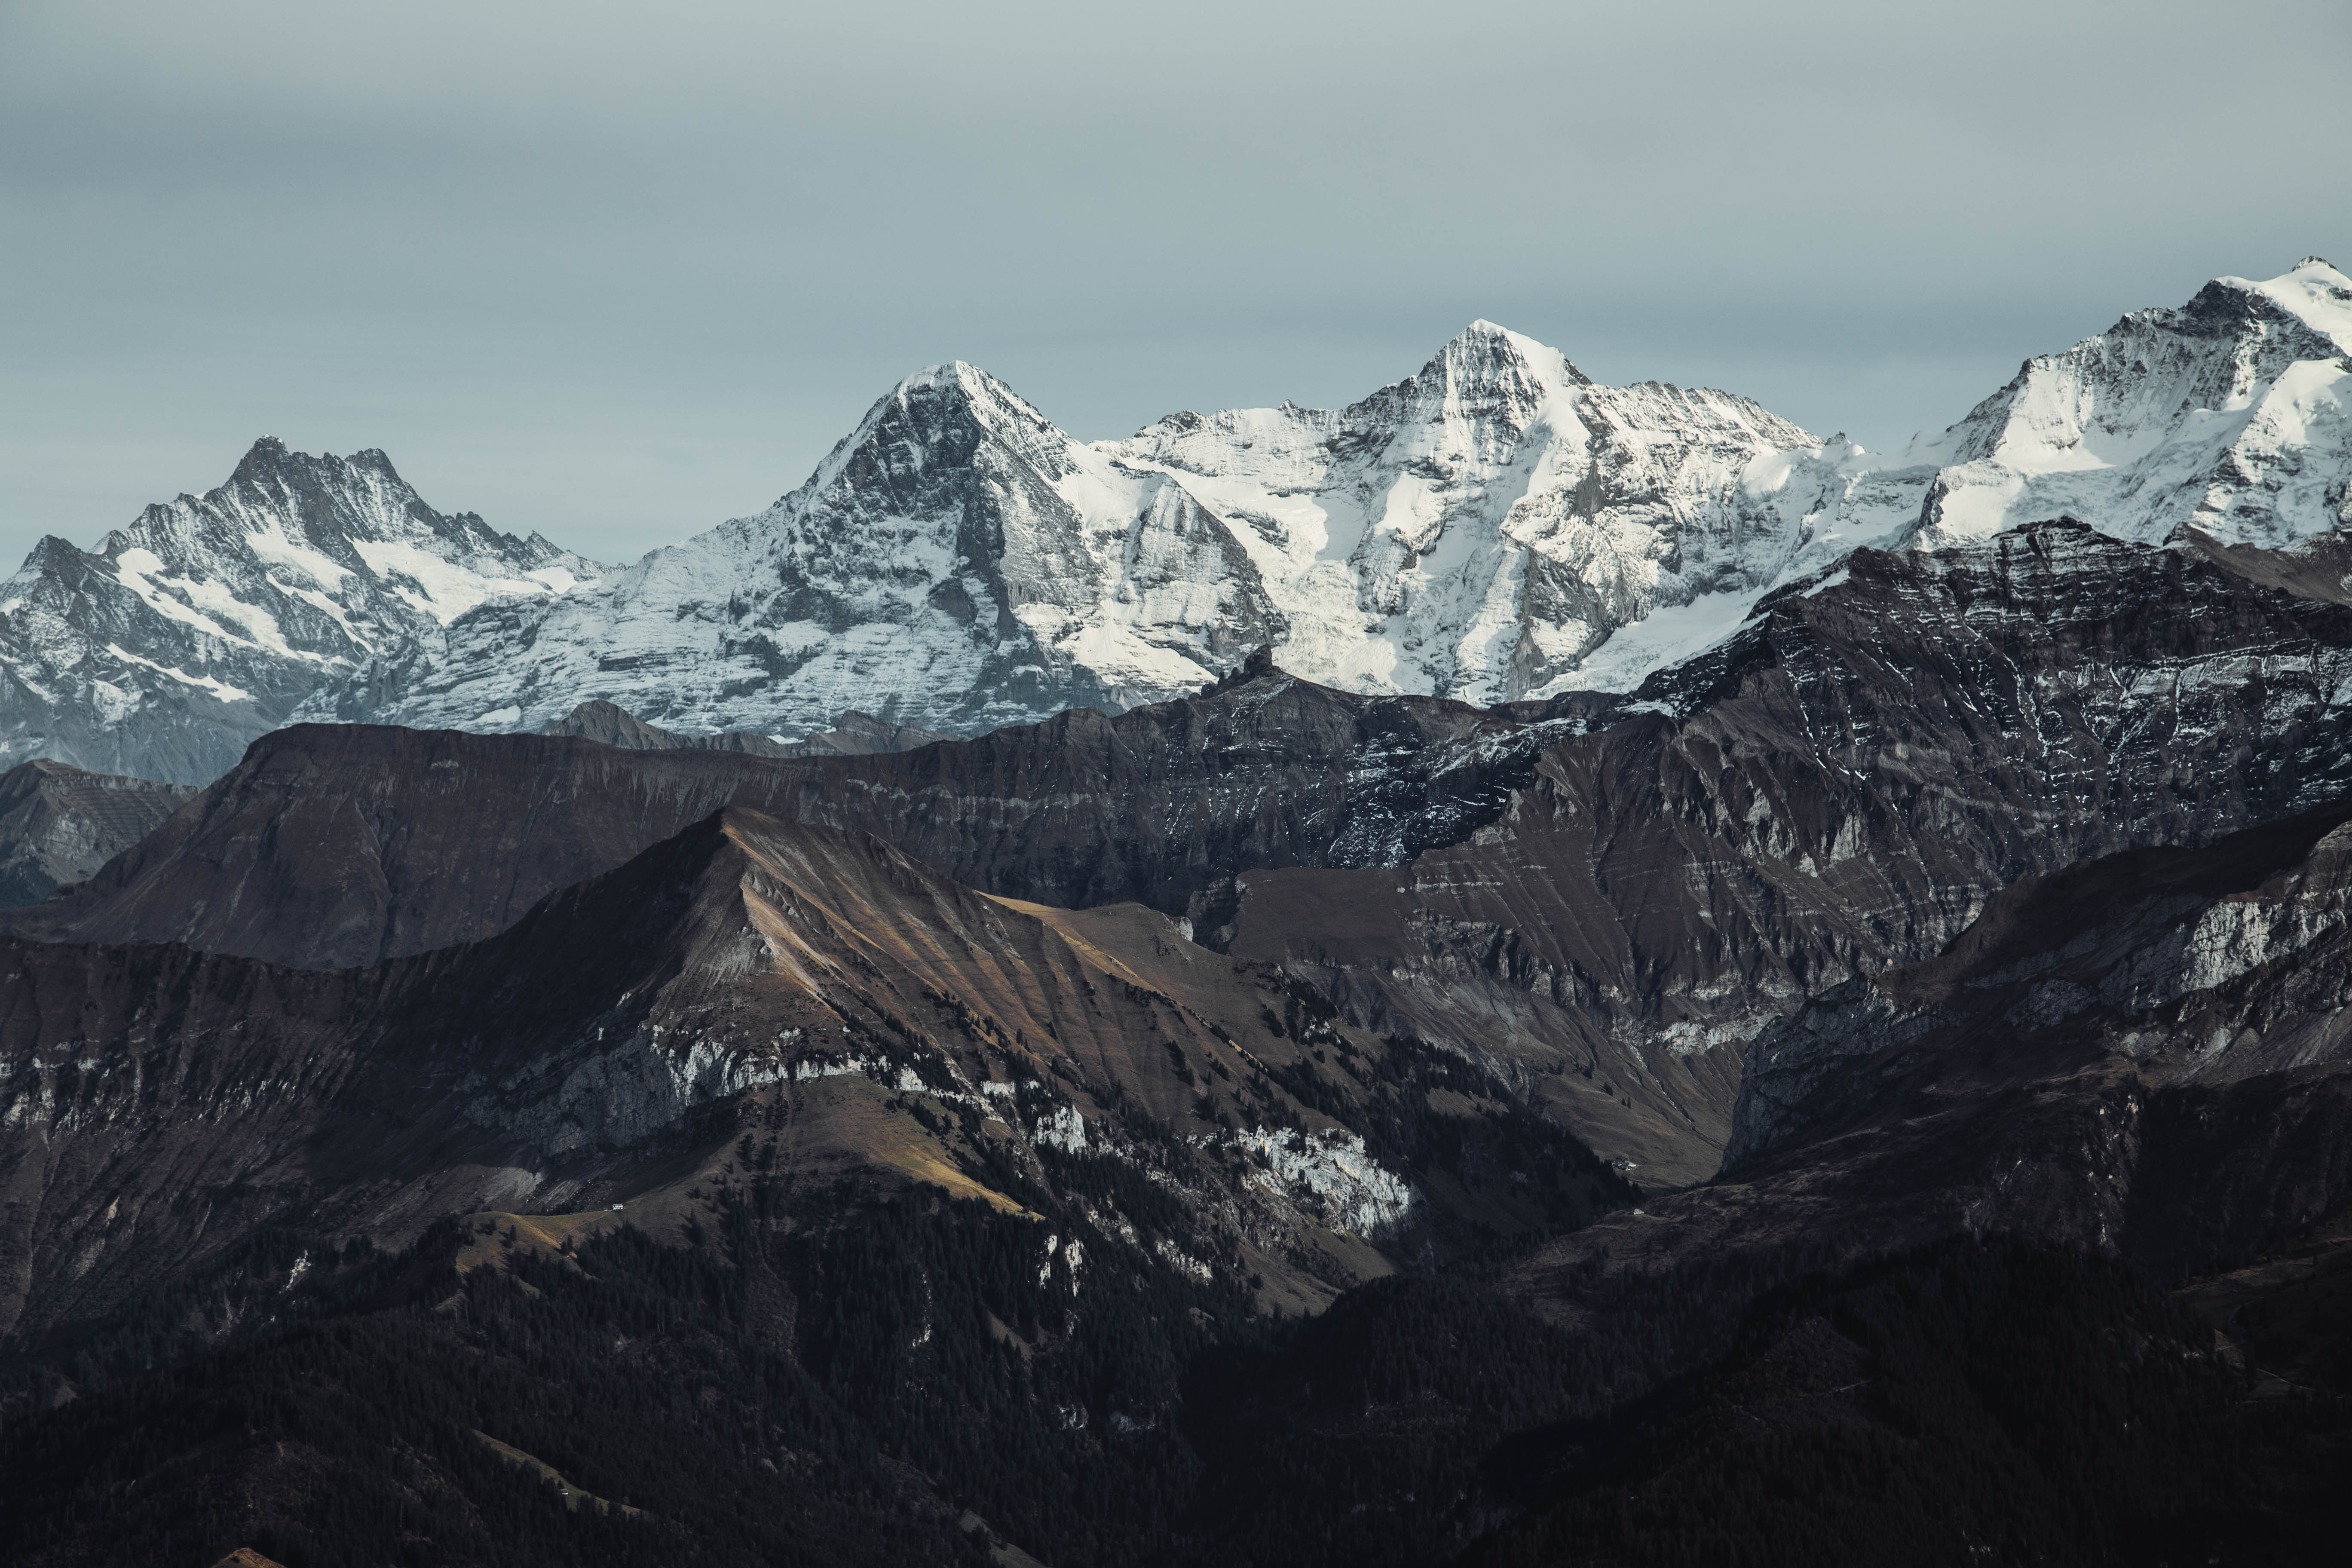
landscape, mountain, snow, adventure, peak, mountain range, weather, ridge, snowcap, summit, mountaineering, alps, plateau, fell, cirque, moraine, landform, mountain pass, geographical feature, mountainous landforms, glacial landform, geological phenomenon